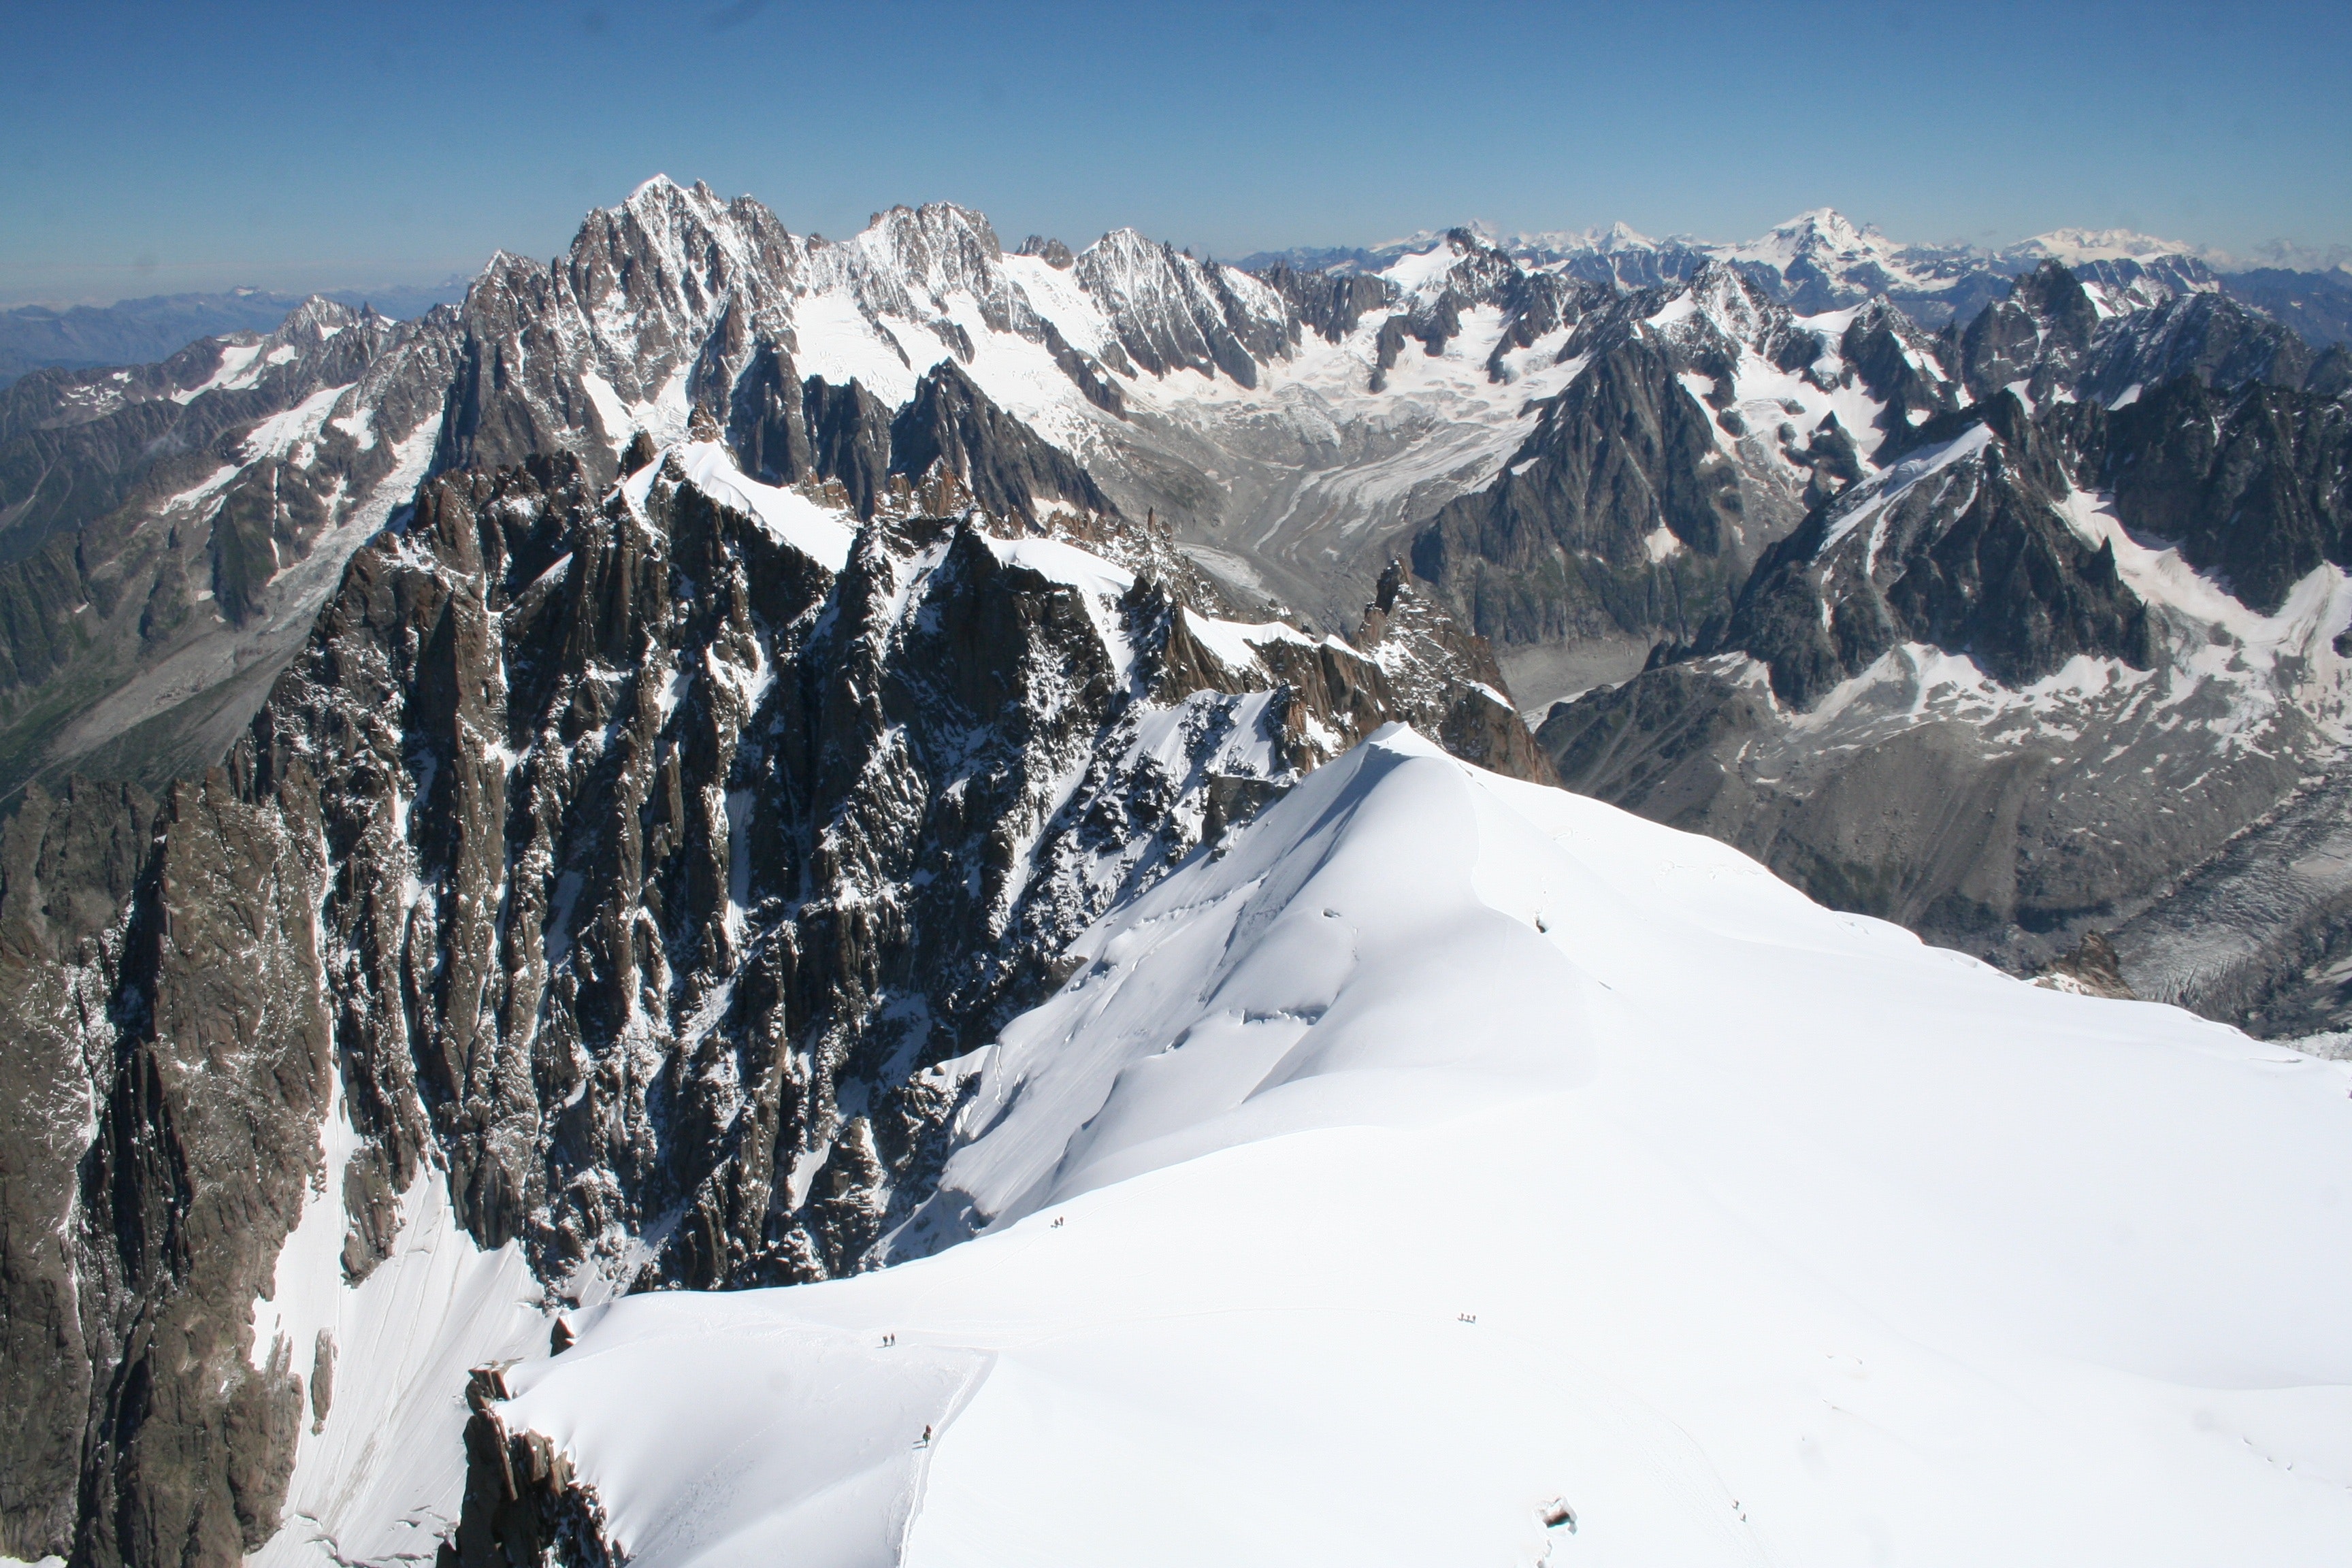
mountainous landforms, mountain, mountain range, glacial landform, ridge, ar te, snow, massif, nunatak, summit, alps, geological phenomenon, winter, cirque, glacier, sky, terrain, fell, moraine, hill station, mount scenery, recreation, ice cap, landscape, slope, adventure, hill, mountaineering, rock